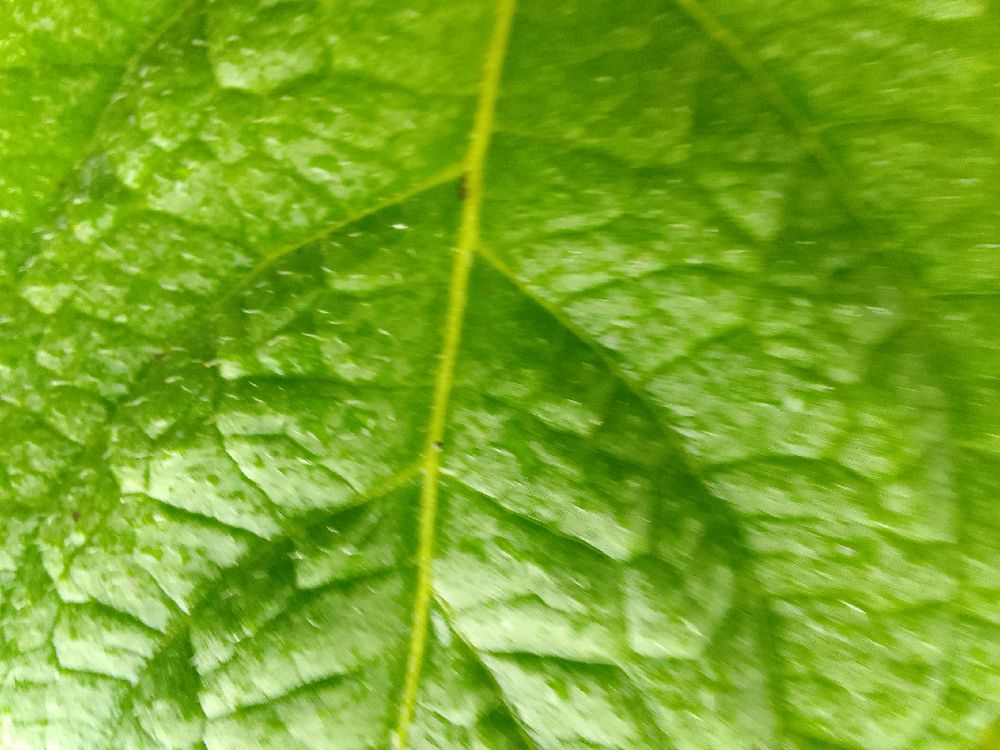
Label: Healthy